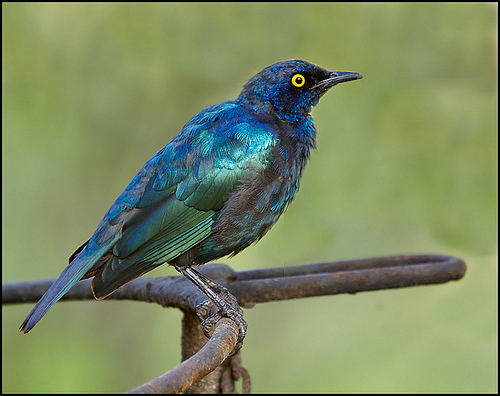
the large bird has a bright yellow eye, an iridescent blue head, nape, throat and back, the wings are an iridescent greenish blue and it has a pointed black bill and black legs and feet.
the bird has a yellow eyering, black bill and a shiny color of green and blue.
small blue bird with yellow eyes and black cheek patch.
this is a blue and green bird with a yellow eye and a black beak.
this bird has a blue crown, a yellow eye, and an aqua colored wing
this bird has very lovely iridescent green and blue feathers, and bright yellow eyes, and a black beak.
this wild looking bird has bright yellow eyering, black, flat bill and iridescent blue and green markings all over its body.
this bird is blue with green and has a long, pointy beak.
this bird is blue with green and has a long, pointy beak.
this bird is blue and green with a yellow eye, long legs, a long tail, and a beak with a downward curve.
Species: Cape Glossy Starling